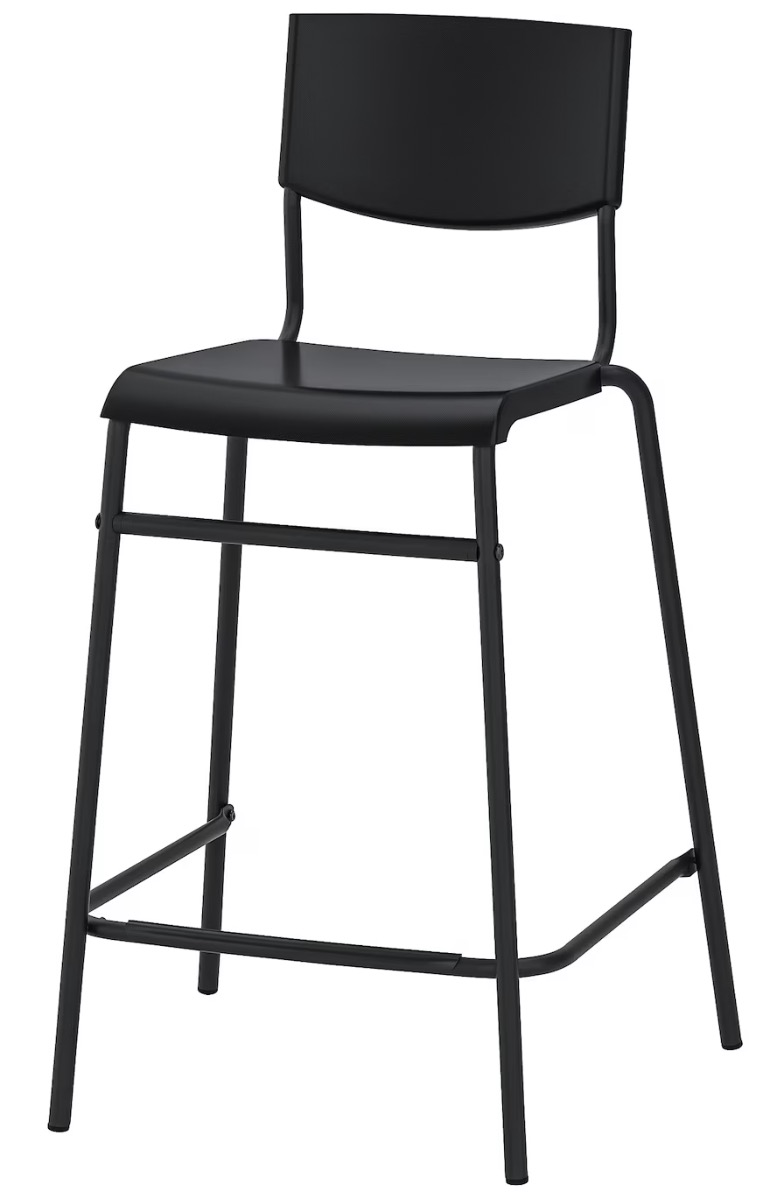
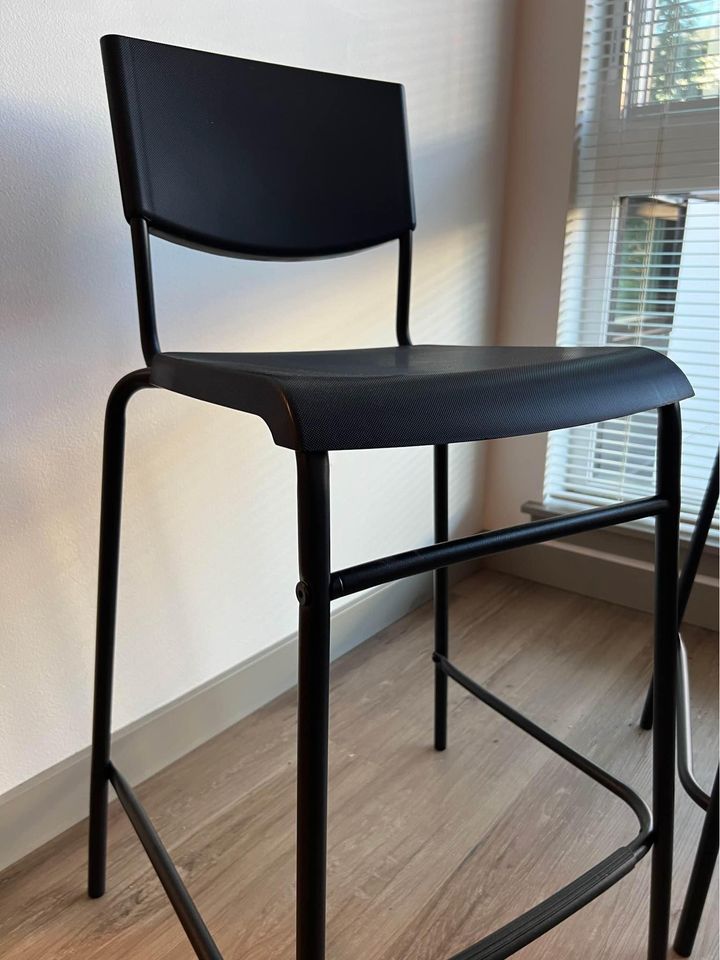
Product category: stool
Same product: yes